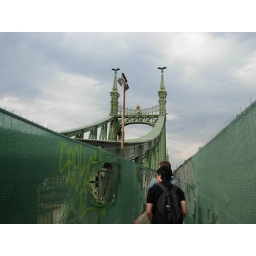
Walking tour on the bridge over Danube river on our way to the Market.